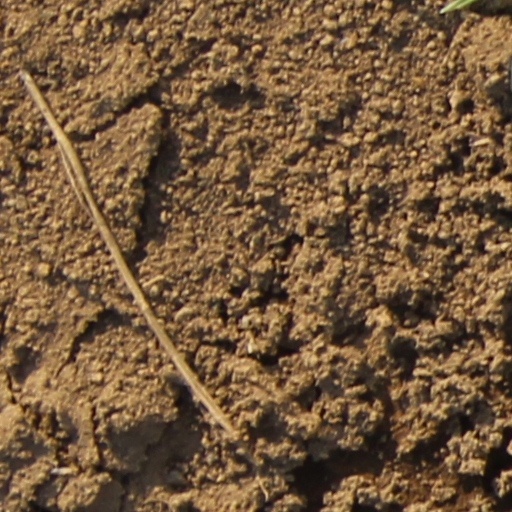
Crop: wheat